Heslar Naval Armory

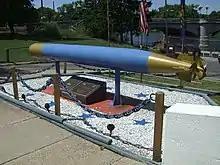
The USS "Grayback" (SS-208) memorial on the grounds of the Heslar Naval Armory

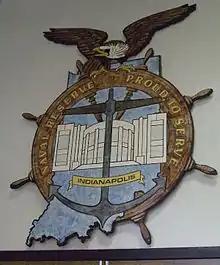
The logo of NOSC Indianapolis

The logo for NOSC Indianapolis (then NMCRC Indianapolis) was created by QM1 Jerome (Jerry) Bennett and approved by CDR Lee Shafer in 1980. The eagle represents the US, the Hoosier homeland is represented by the state's outline. The unique nature of the WPA constructed building represents the peacetime home of the reservist. The ship's wheel is for guidance, and the anchor for stability – both values central to Navy Reserve Training.